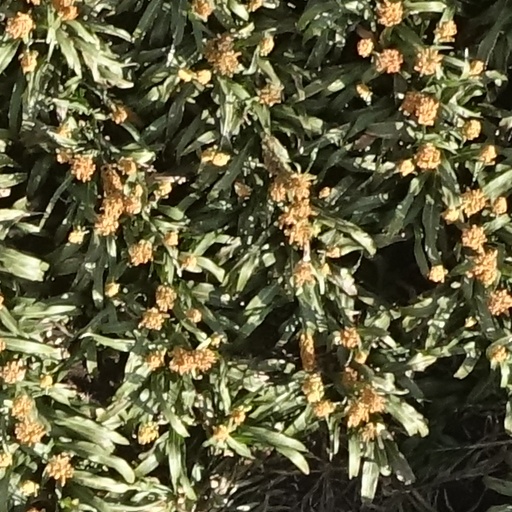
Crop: sorghum